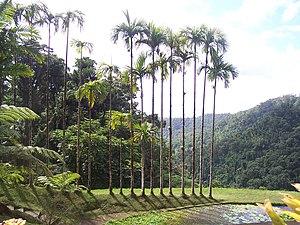
Jardin de Balata
Le jardin de Balata est un jardin botanique privé situé à 10 kilomètres au nord du centre ville de Fort-de-France, Route de Balata, au bord de la Route de la Trace, en Martinique.